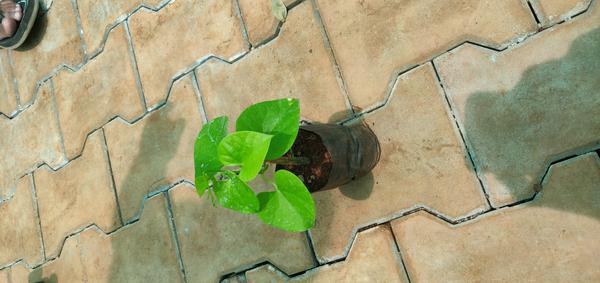
Plant: Amruta_Balli